52nd United States Congress

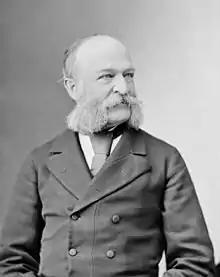
President of the Senate Levi P. Morton

This list is arranged by chamber, then by state. Senators are listed by class, and representatives are listed by district.